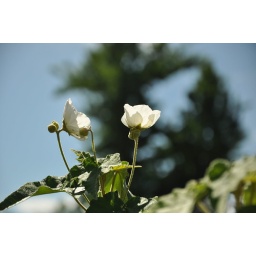
flowers on a wall in Windsor Castle